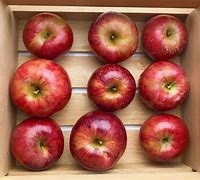
Label: apple